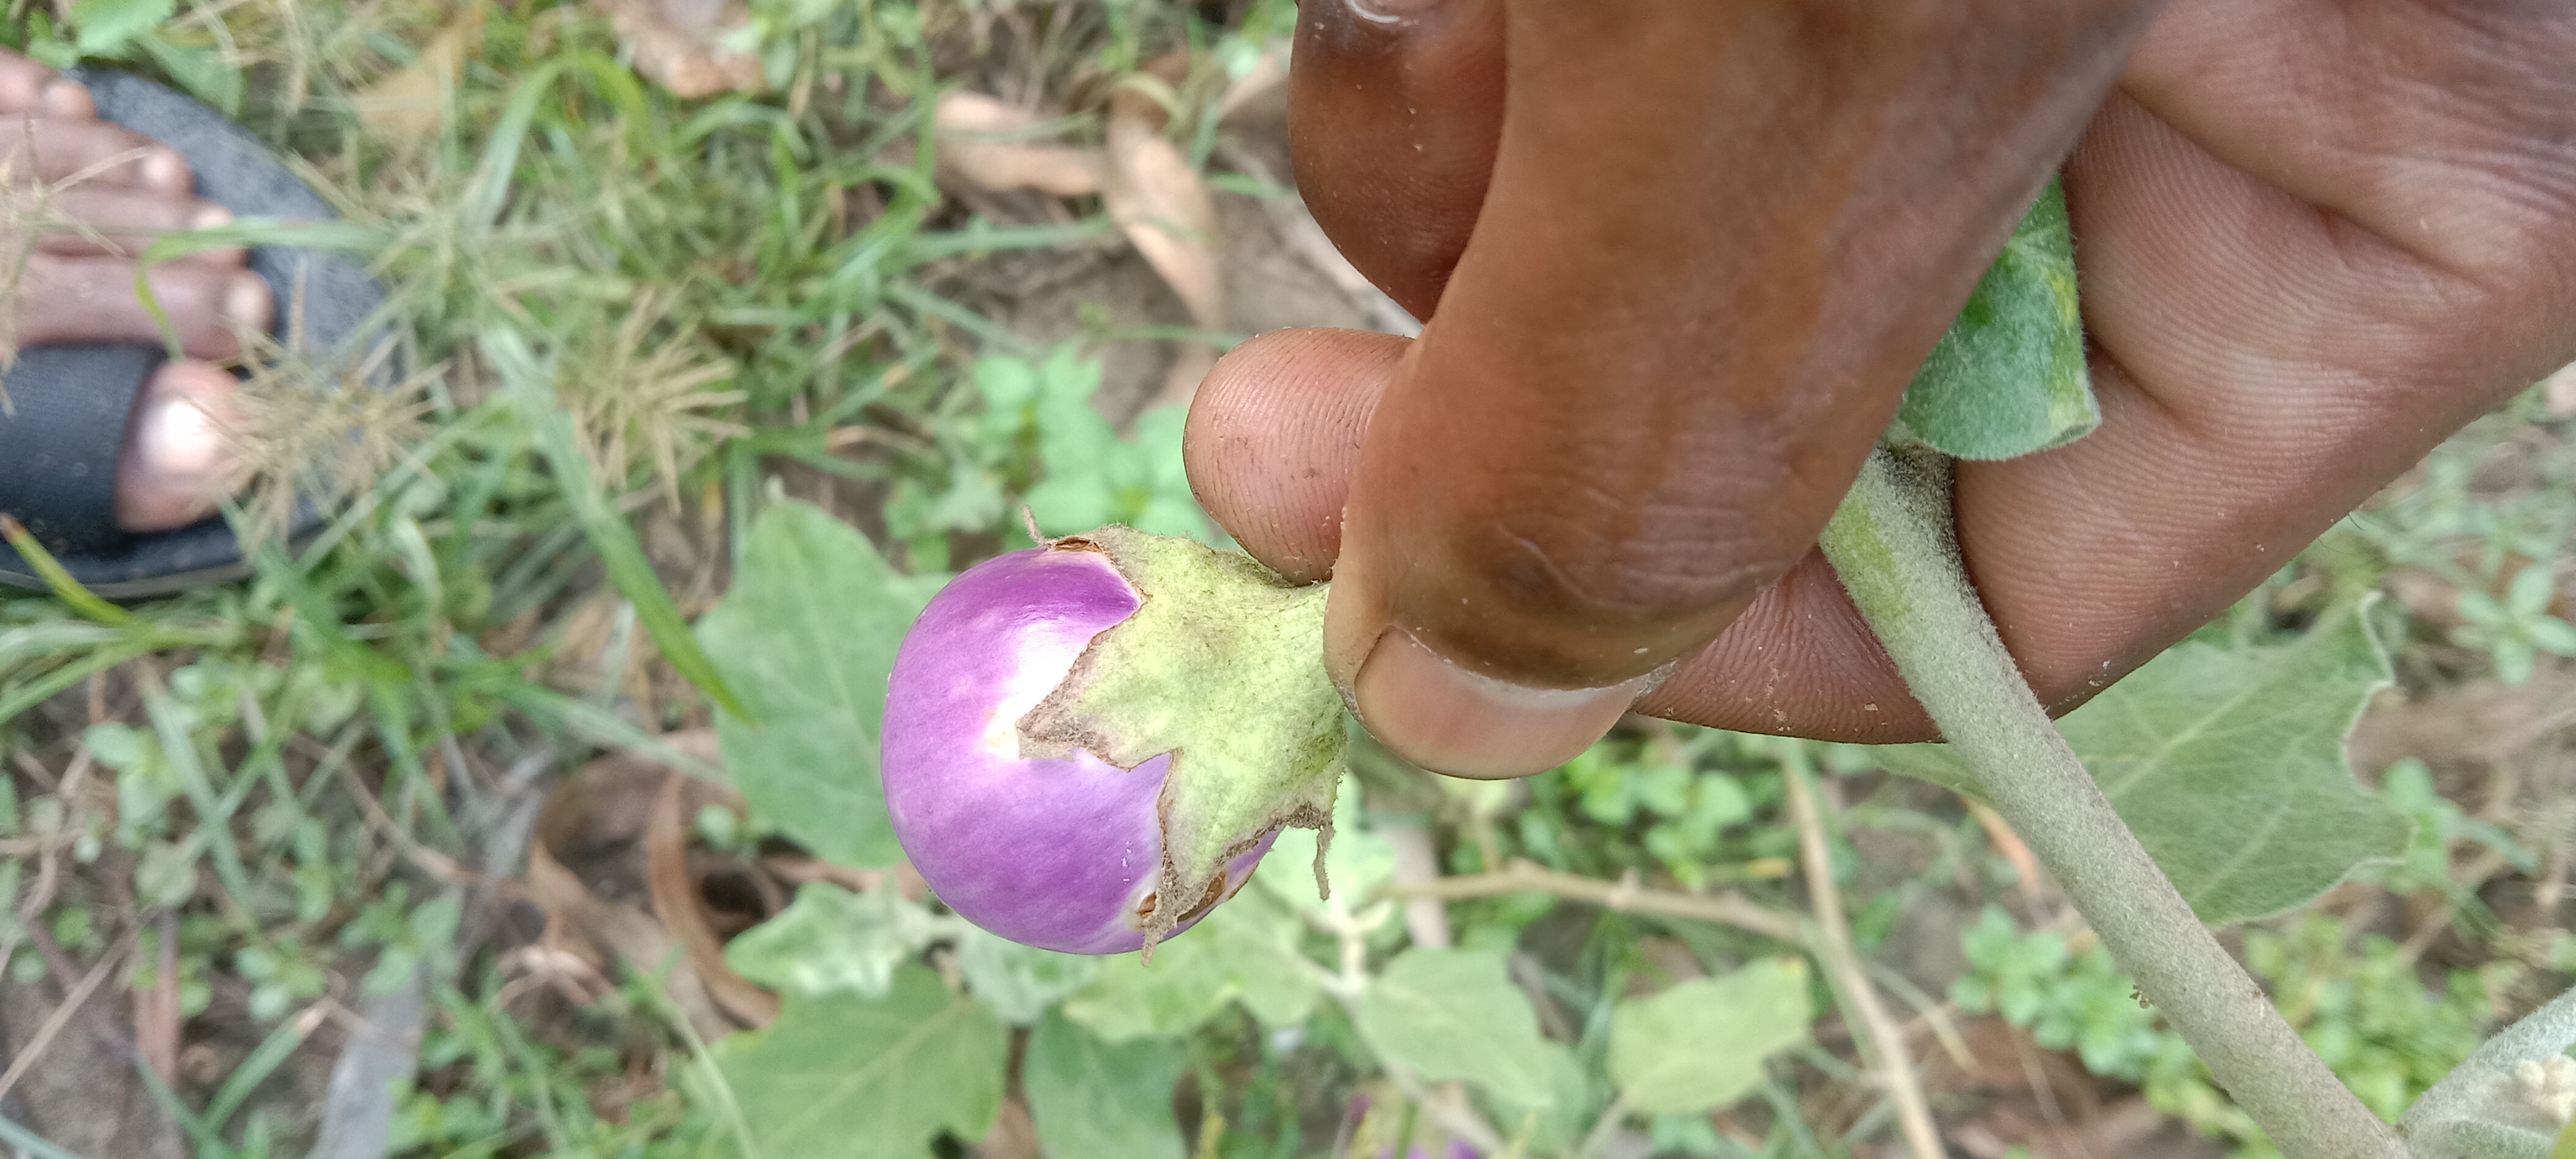
Label: Healty Brinjal